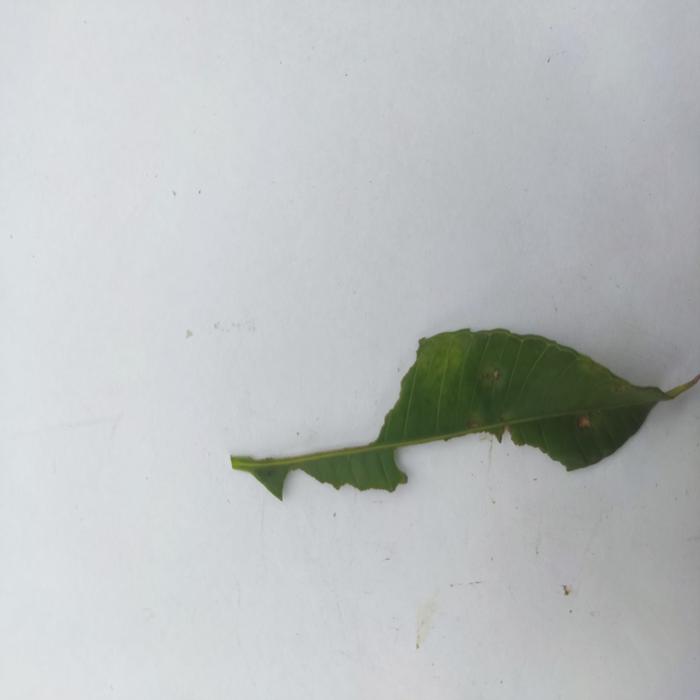
Crop: Hog Plum
Leaf condition: Caterpillars_Infestation